University of Alberta

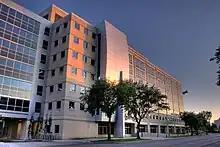
Katz Group Centre for Pharmacy and Health Research

A major project, completed in the spring of 2011 with a grand opening on September 23, 2011, was the $400-million, Centennial Centre for Interdisciplinary Science (CCIS), a facility for interdisciplinary research groups, as well as the Department of Physics, the Faculty of Science offices and the Interdepartmental Science Students' Society's office. Three buildings – V-Wing (a large one-floor building composed of 10 lecture halls, of which two will remain), the Avadh Bhatia Physics Building (a six-storey building formerly housing the Department of Physics offices and laboratories), and the old Centre for Subatomic Research – were demolished to make way for CCIS.